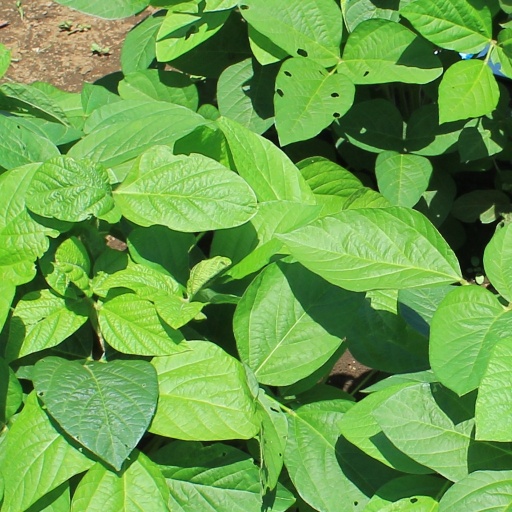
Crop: soybean